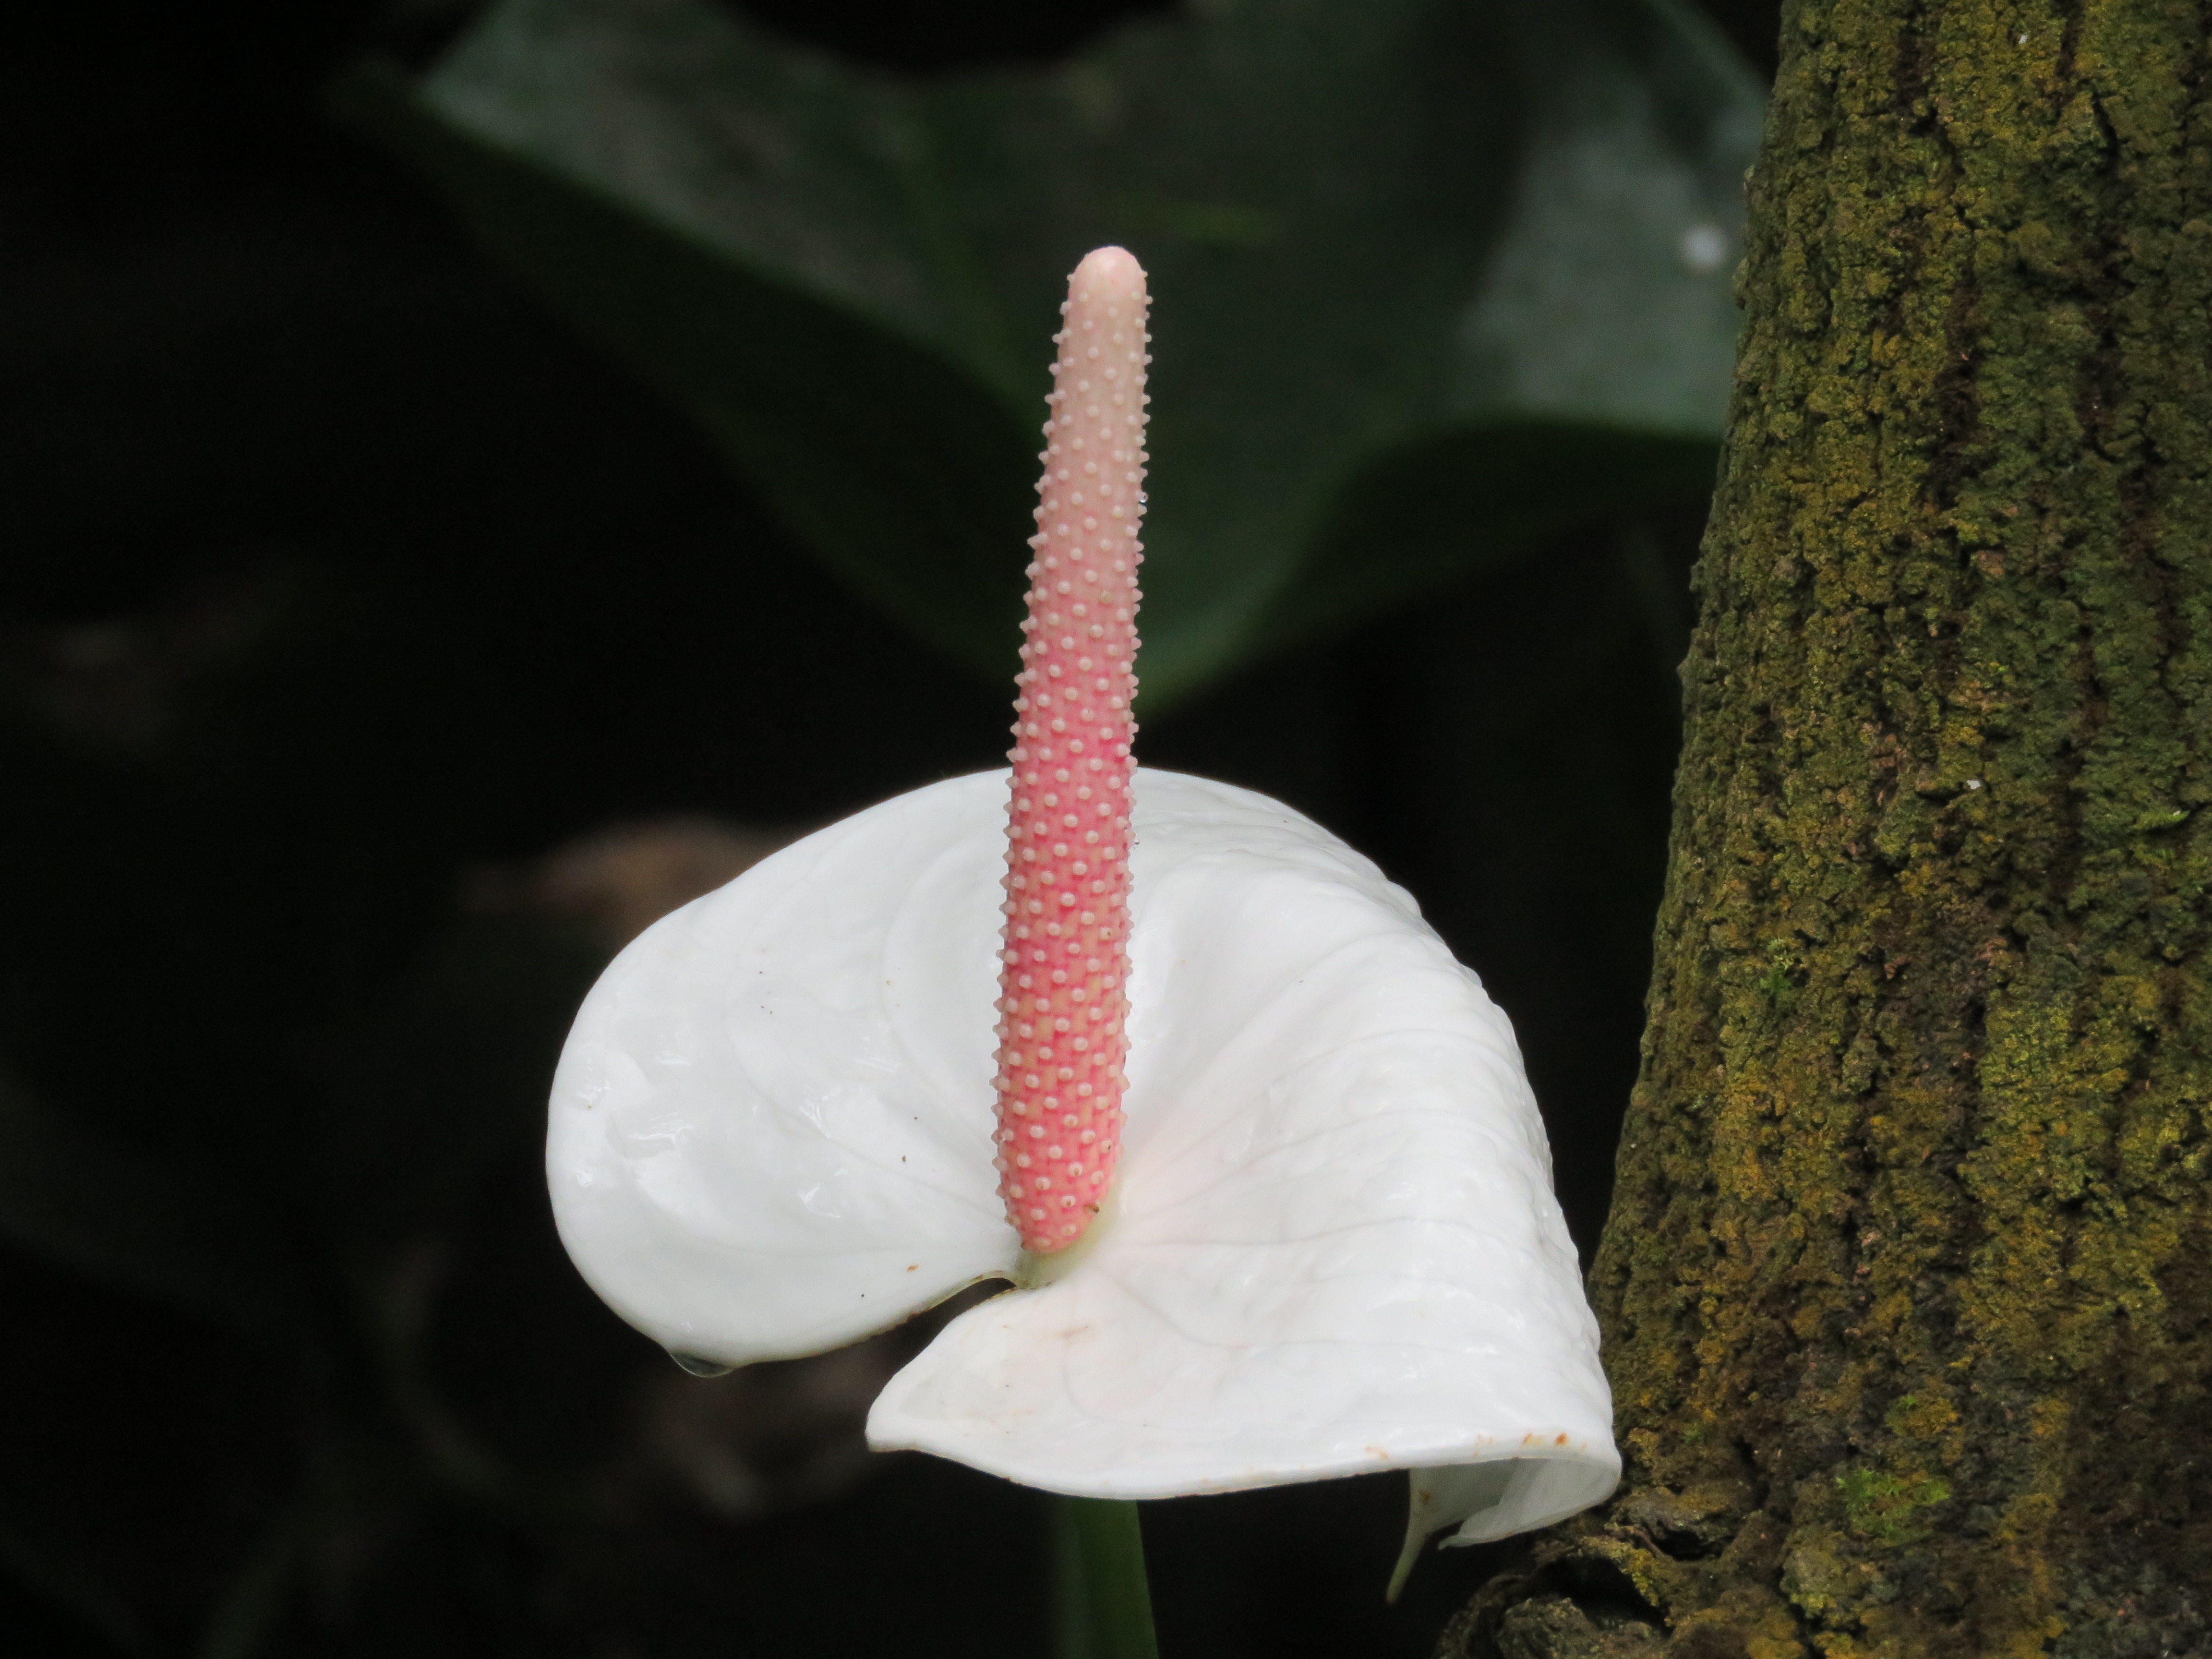
nature, blossom, plant, white, photography, leaf, flower, petal, bloom, green, red, natural, botany, blooming, garden, close, flora, botanical, white flower, close up, macro photography, flowering plant, plant stem, land plant